Microsoft Golf 1998 Edition

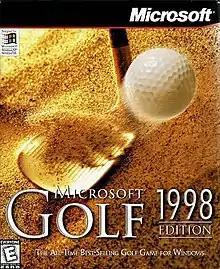

Microsoft Golf 1998 Edition is a 1998 golf video game developed by American studio Friendly Software and published by Microsoft for Microsoft Windows. It is the fourth game in the "Microsoft Golf" series, following "Microsoft Golf 3.0". The game uses a revamped design that is substantially different from its predecessors.